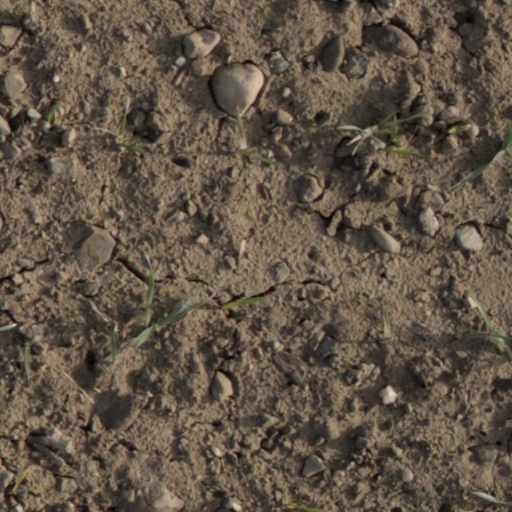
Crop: wheat